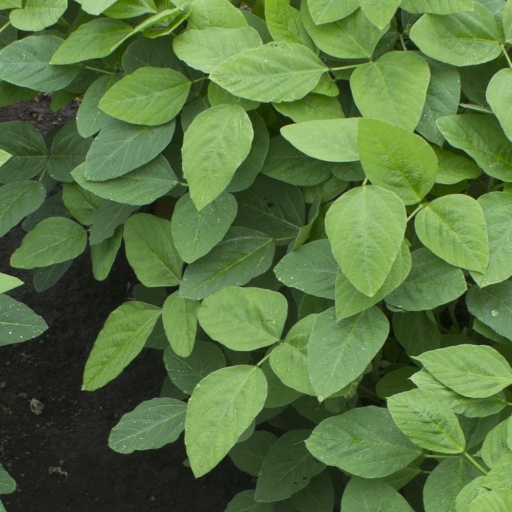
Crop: soybean